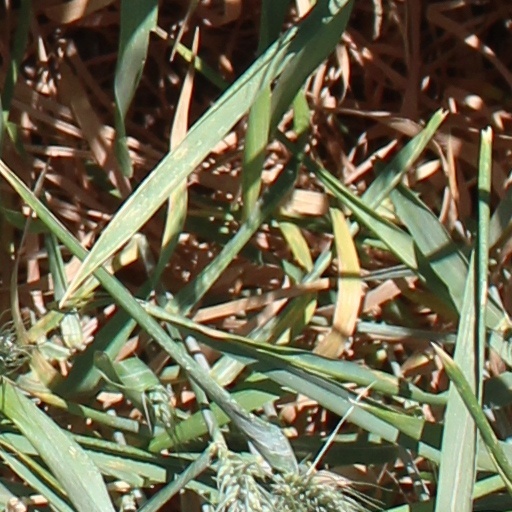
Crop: wheat